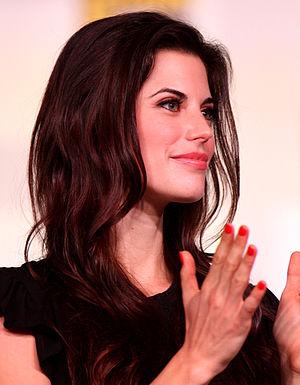
Once Upon a Time ou Il était une fois au Québec est une série télévisée fantastique américaine en 156 épisodes de 43 minutes créée par Edward Kitsis et Adam Horowitz, basée principalement sur les contes de fées et diffusée entre le 23 octobre 2011 et le 18 mai 2018 sur le réseau ABC aux États-Unis et au Canada sur le réseau CTV puis sur CTV Two pour la dernière saison.